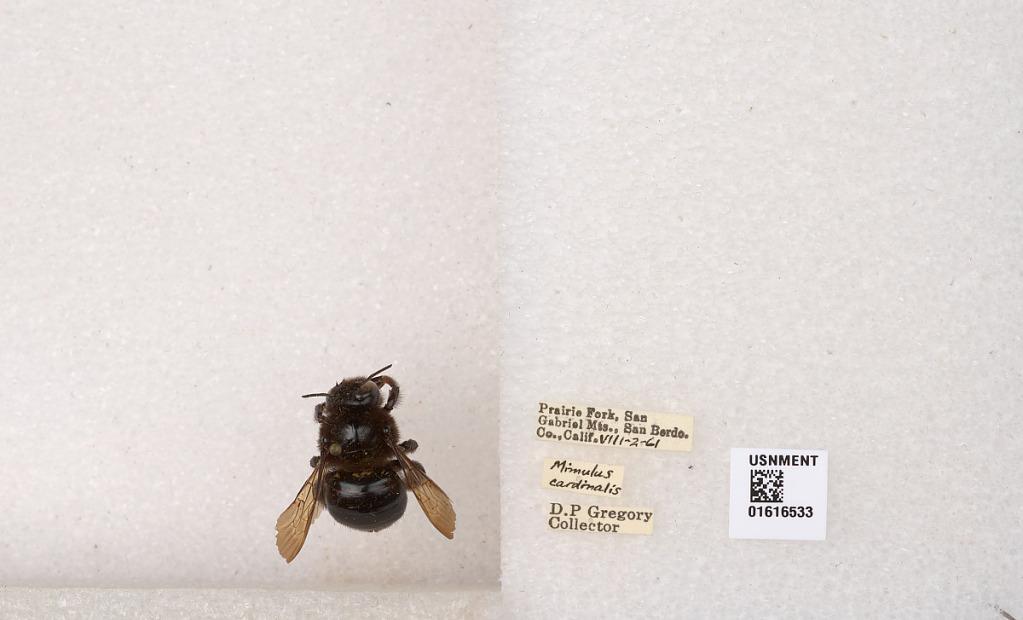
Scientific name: Xylocopa (Notoxylocopa) tabaniformis orpifex Smith
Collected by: D. Gregory
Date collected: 1961-8-2
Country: United States
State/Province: California
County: San Bernardino
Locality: Prairie Fork, San Gabriel Mountains
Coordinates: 34.3167, -117.633